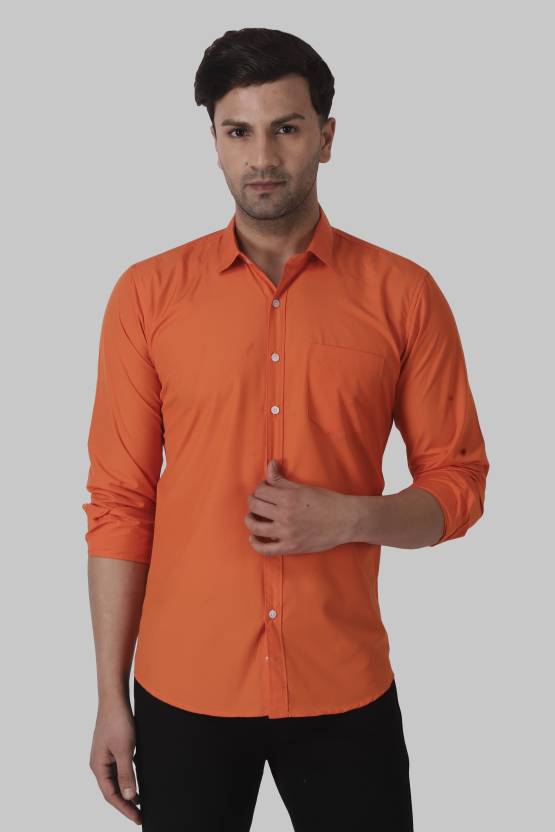
Product: Men Regular Fit Solid Spread Collar Casual Shirt
Price: ₹289
Colors: Orange
Pattern: Solid